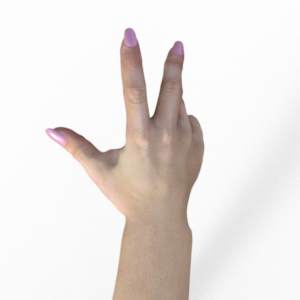
Label: scissors